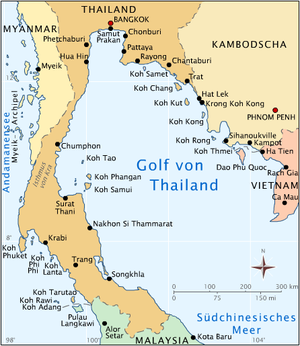
Koh Tao
Koh Tao er en thailandsk ø på omkring 21 km² i Thailandbugten, 85 kilometer ud for Chumphon, administrativt tilhørende Surat Thani-provinsen og ofte betragtet som en del af Ang Thong-øhavet, også kaldt for Samui og hendes 80 søstre. Koh Tao er udpræget turistdestination for dykning og snorkling, samt for øhoppere og backpackere.